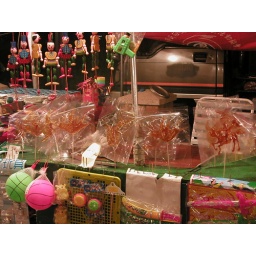
Caramel sugar lollipops in fanciful shapes displayed between wooden puppets (above) and plastic toys (below).